Camille Ayglon

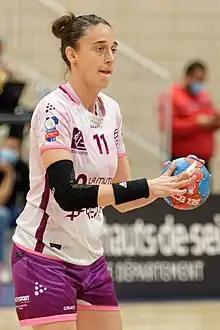
Ayglon-Saurina in 2021

Camille Ayglon-Saurina ( Camille Ayglon, 21 May 1985) is a French handball coach and former player who represented the French national team. She is a World Champions from 2017 and a European Champion from 2018. She also competed in the 2008, 2012, and 2016 Olympic Games.